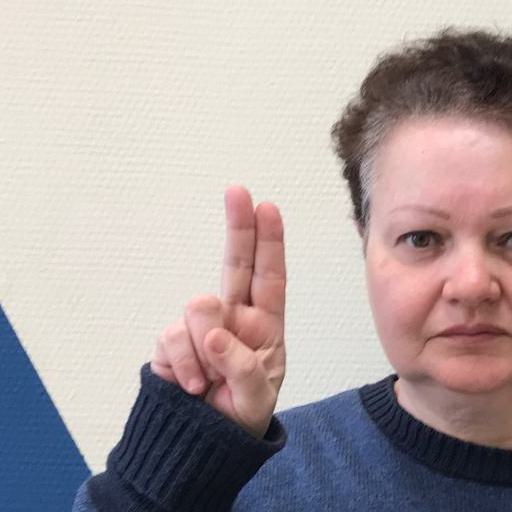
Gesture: two_up